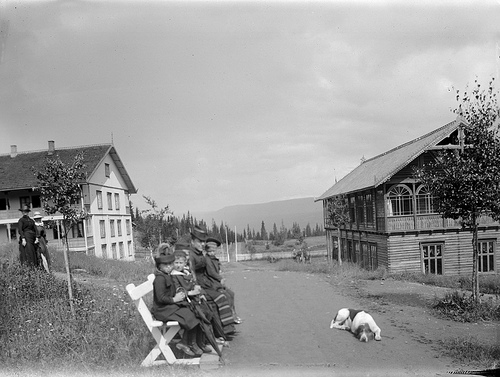
user: Given an image and a question. Answer the question in a short answer. Question: What decade was this? Short Answer:
assistant: 1940's